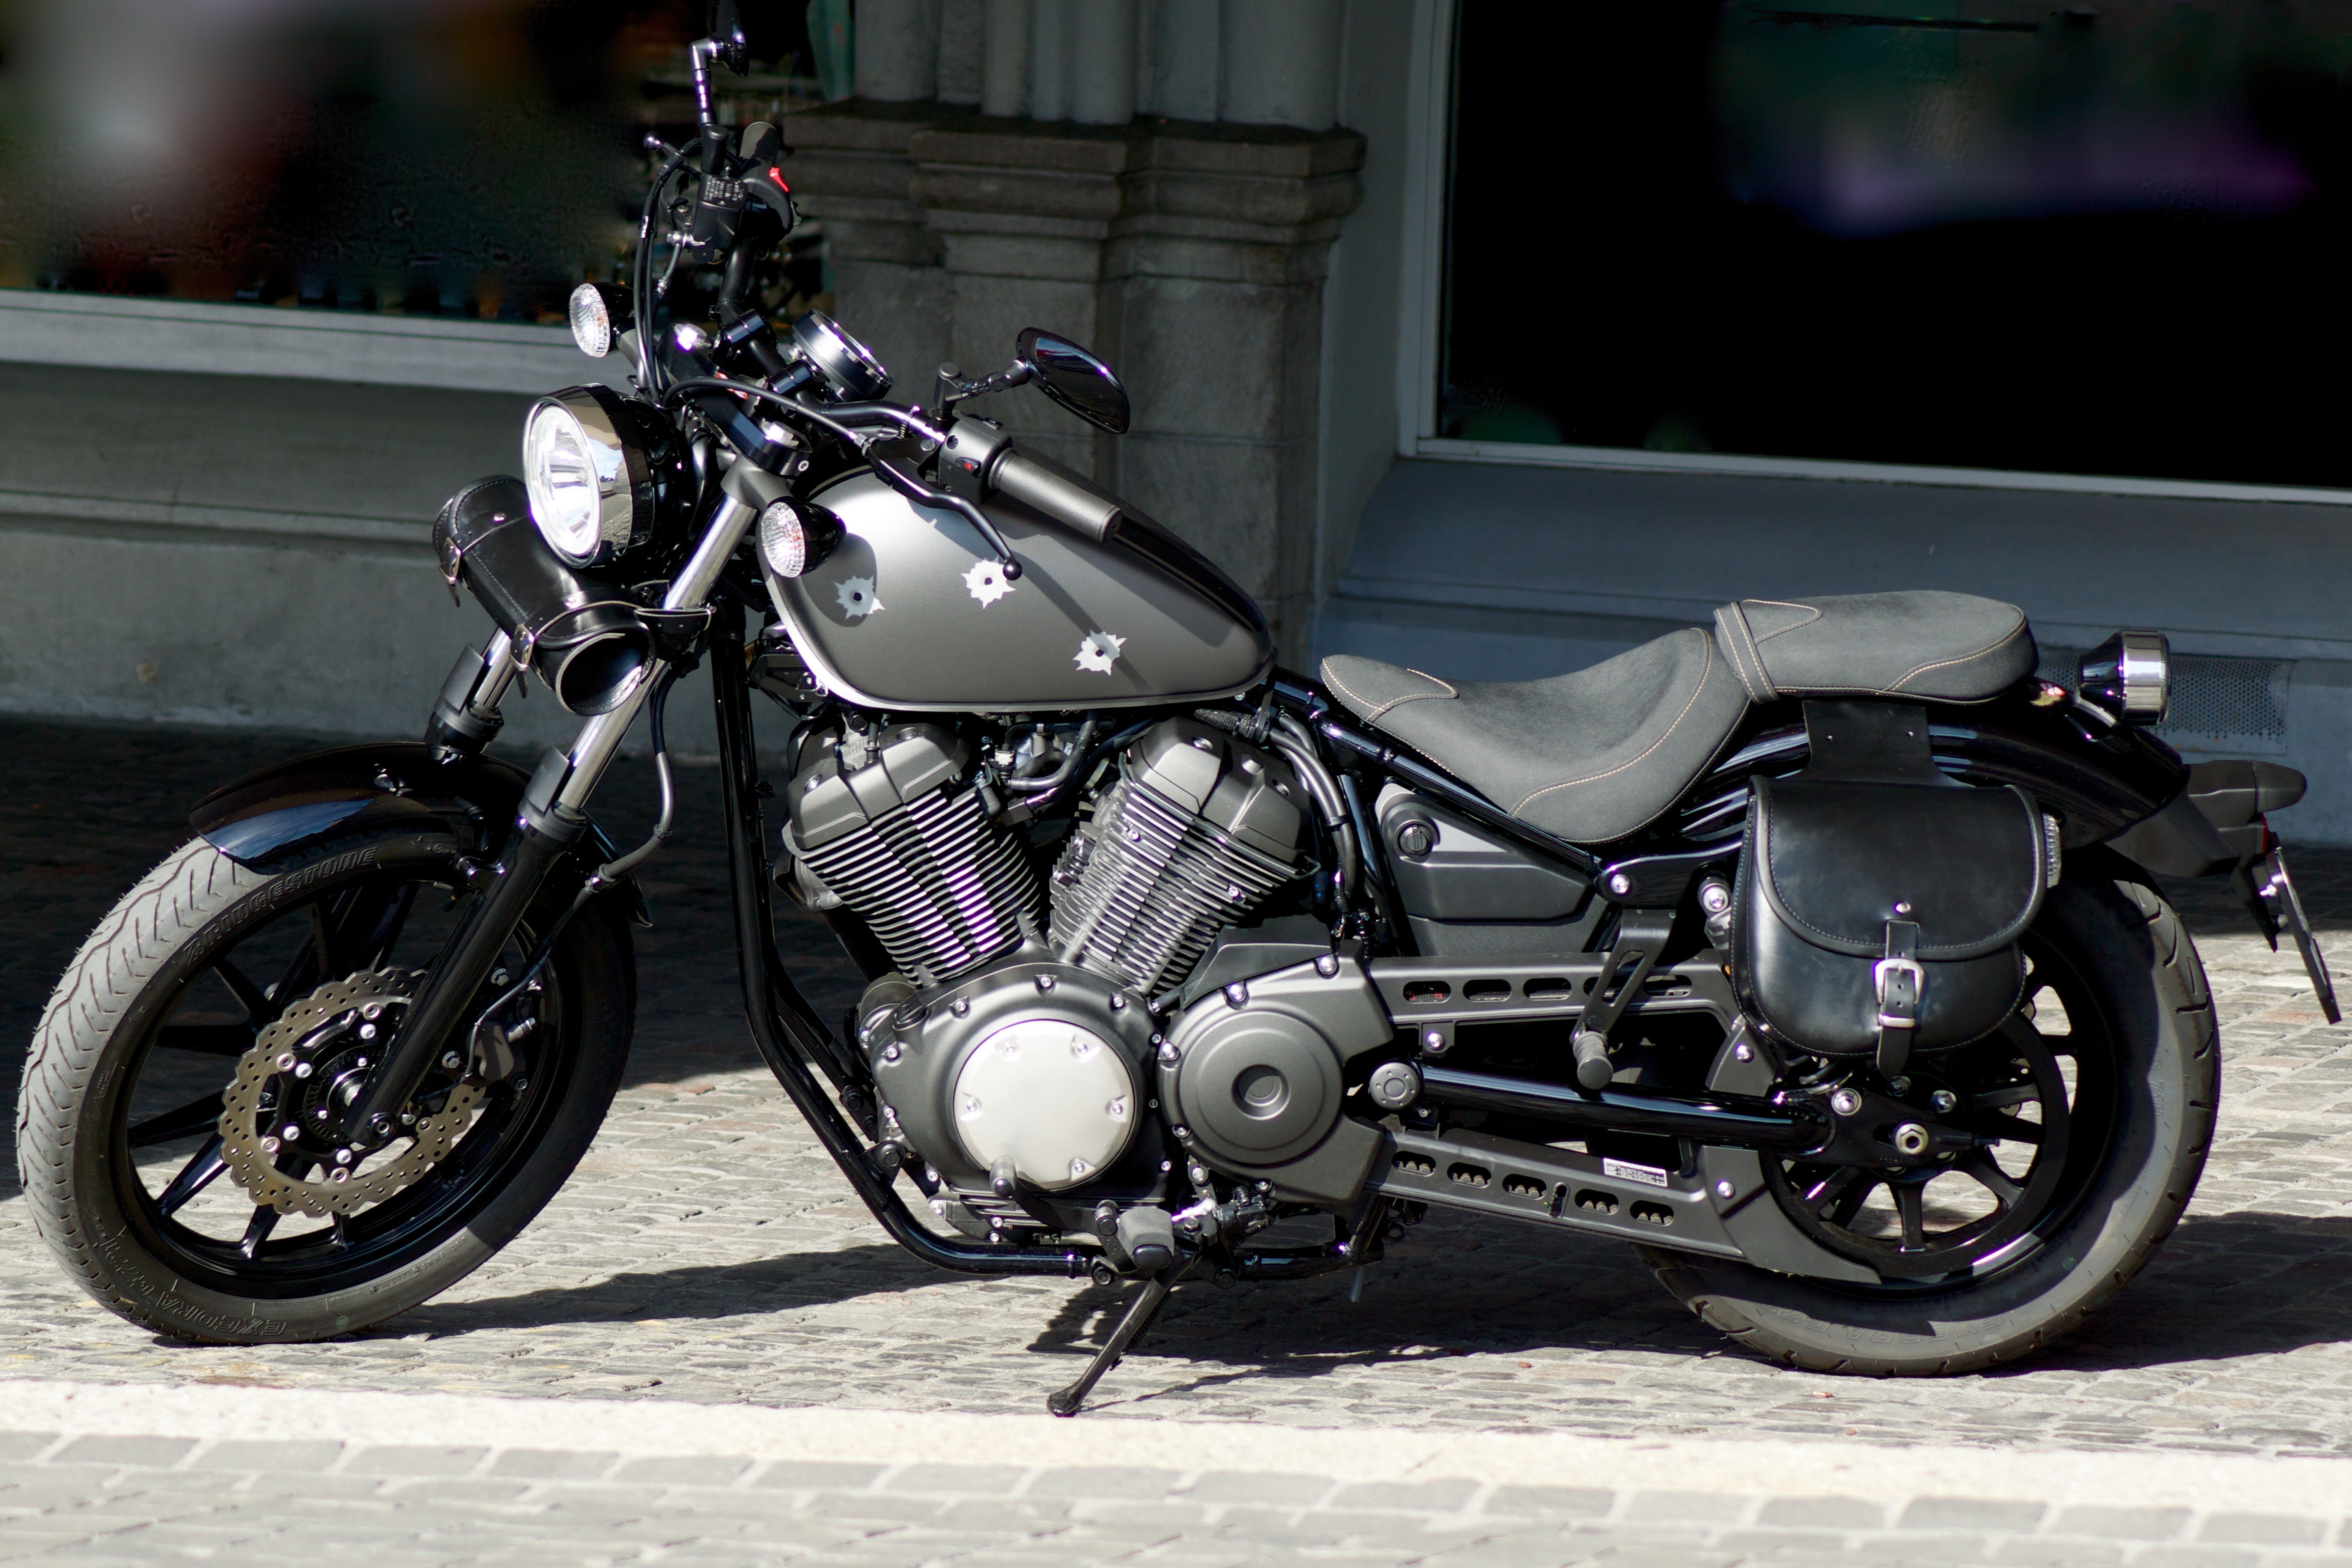
car, vehicle, motorcycle, lifestyle, chopper, cruiser, motorcycling, land vehicle, automobile make, road vehicle